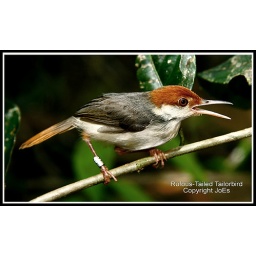
A common tailor bird found in secondary forest and forest edges.